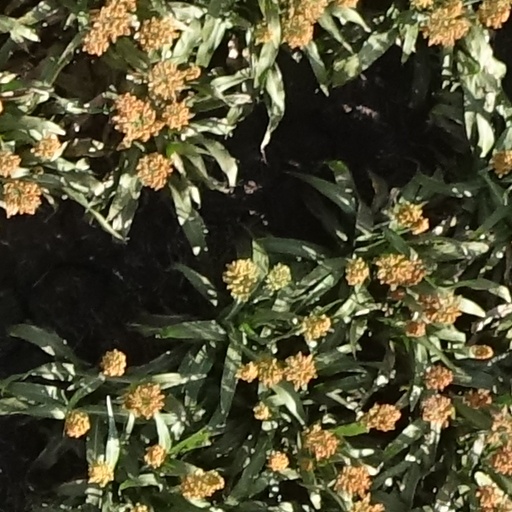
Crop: sorghum